List of hillforts in Monmouthshire

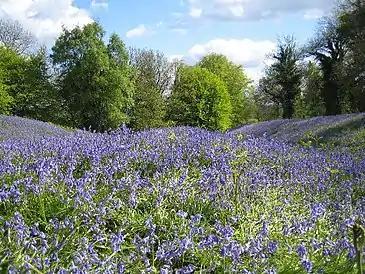
Coed y Bwnydd hillfort: in May.

This is a list of hillforts of Monmouthshire that have been registered with Cadw as historical monuments. Welsh names are in brackets.